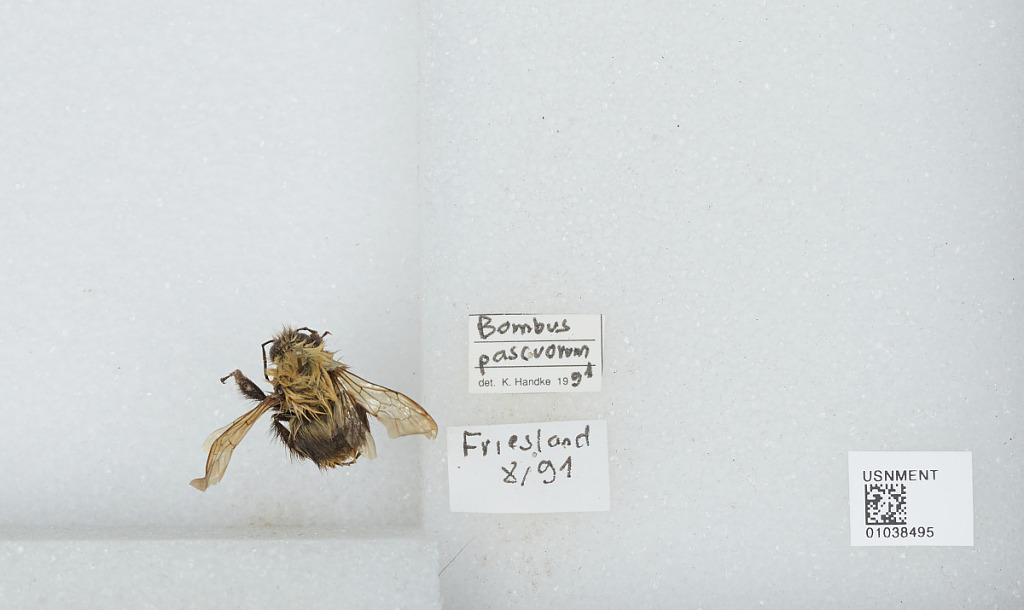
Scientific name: Bombus (Thoracobombus) pascuorum (Scopoli)
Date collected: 1991-8-
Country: Netherlands
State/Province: Friesland
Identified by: Handke, K.